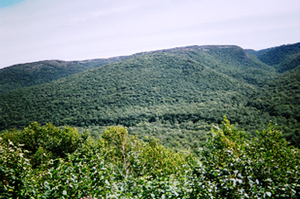
La Faille d'Aspy est une faille de l'Île du Cap-Breton en Nouvelle-Écosse. Cette faille court vers le sud, du Cap Nord vers la baie Aspy.